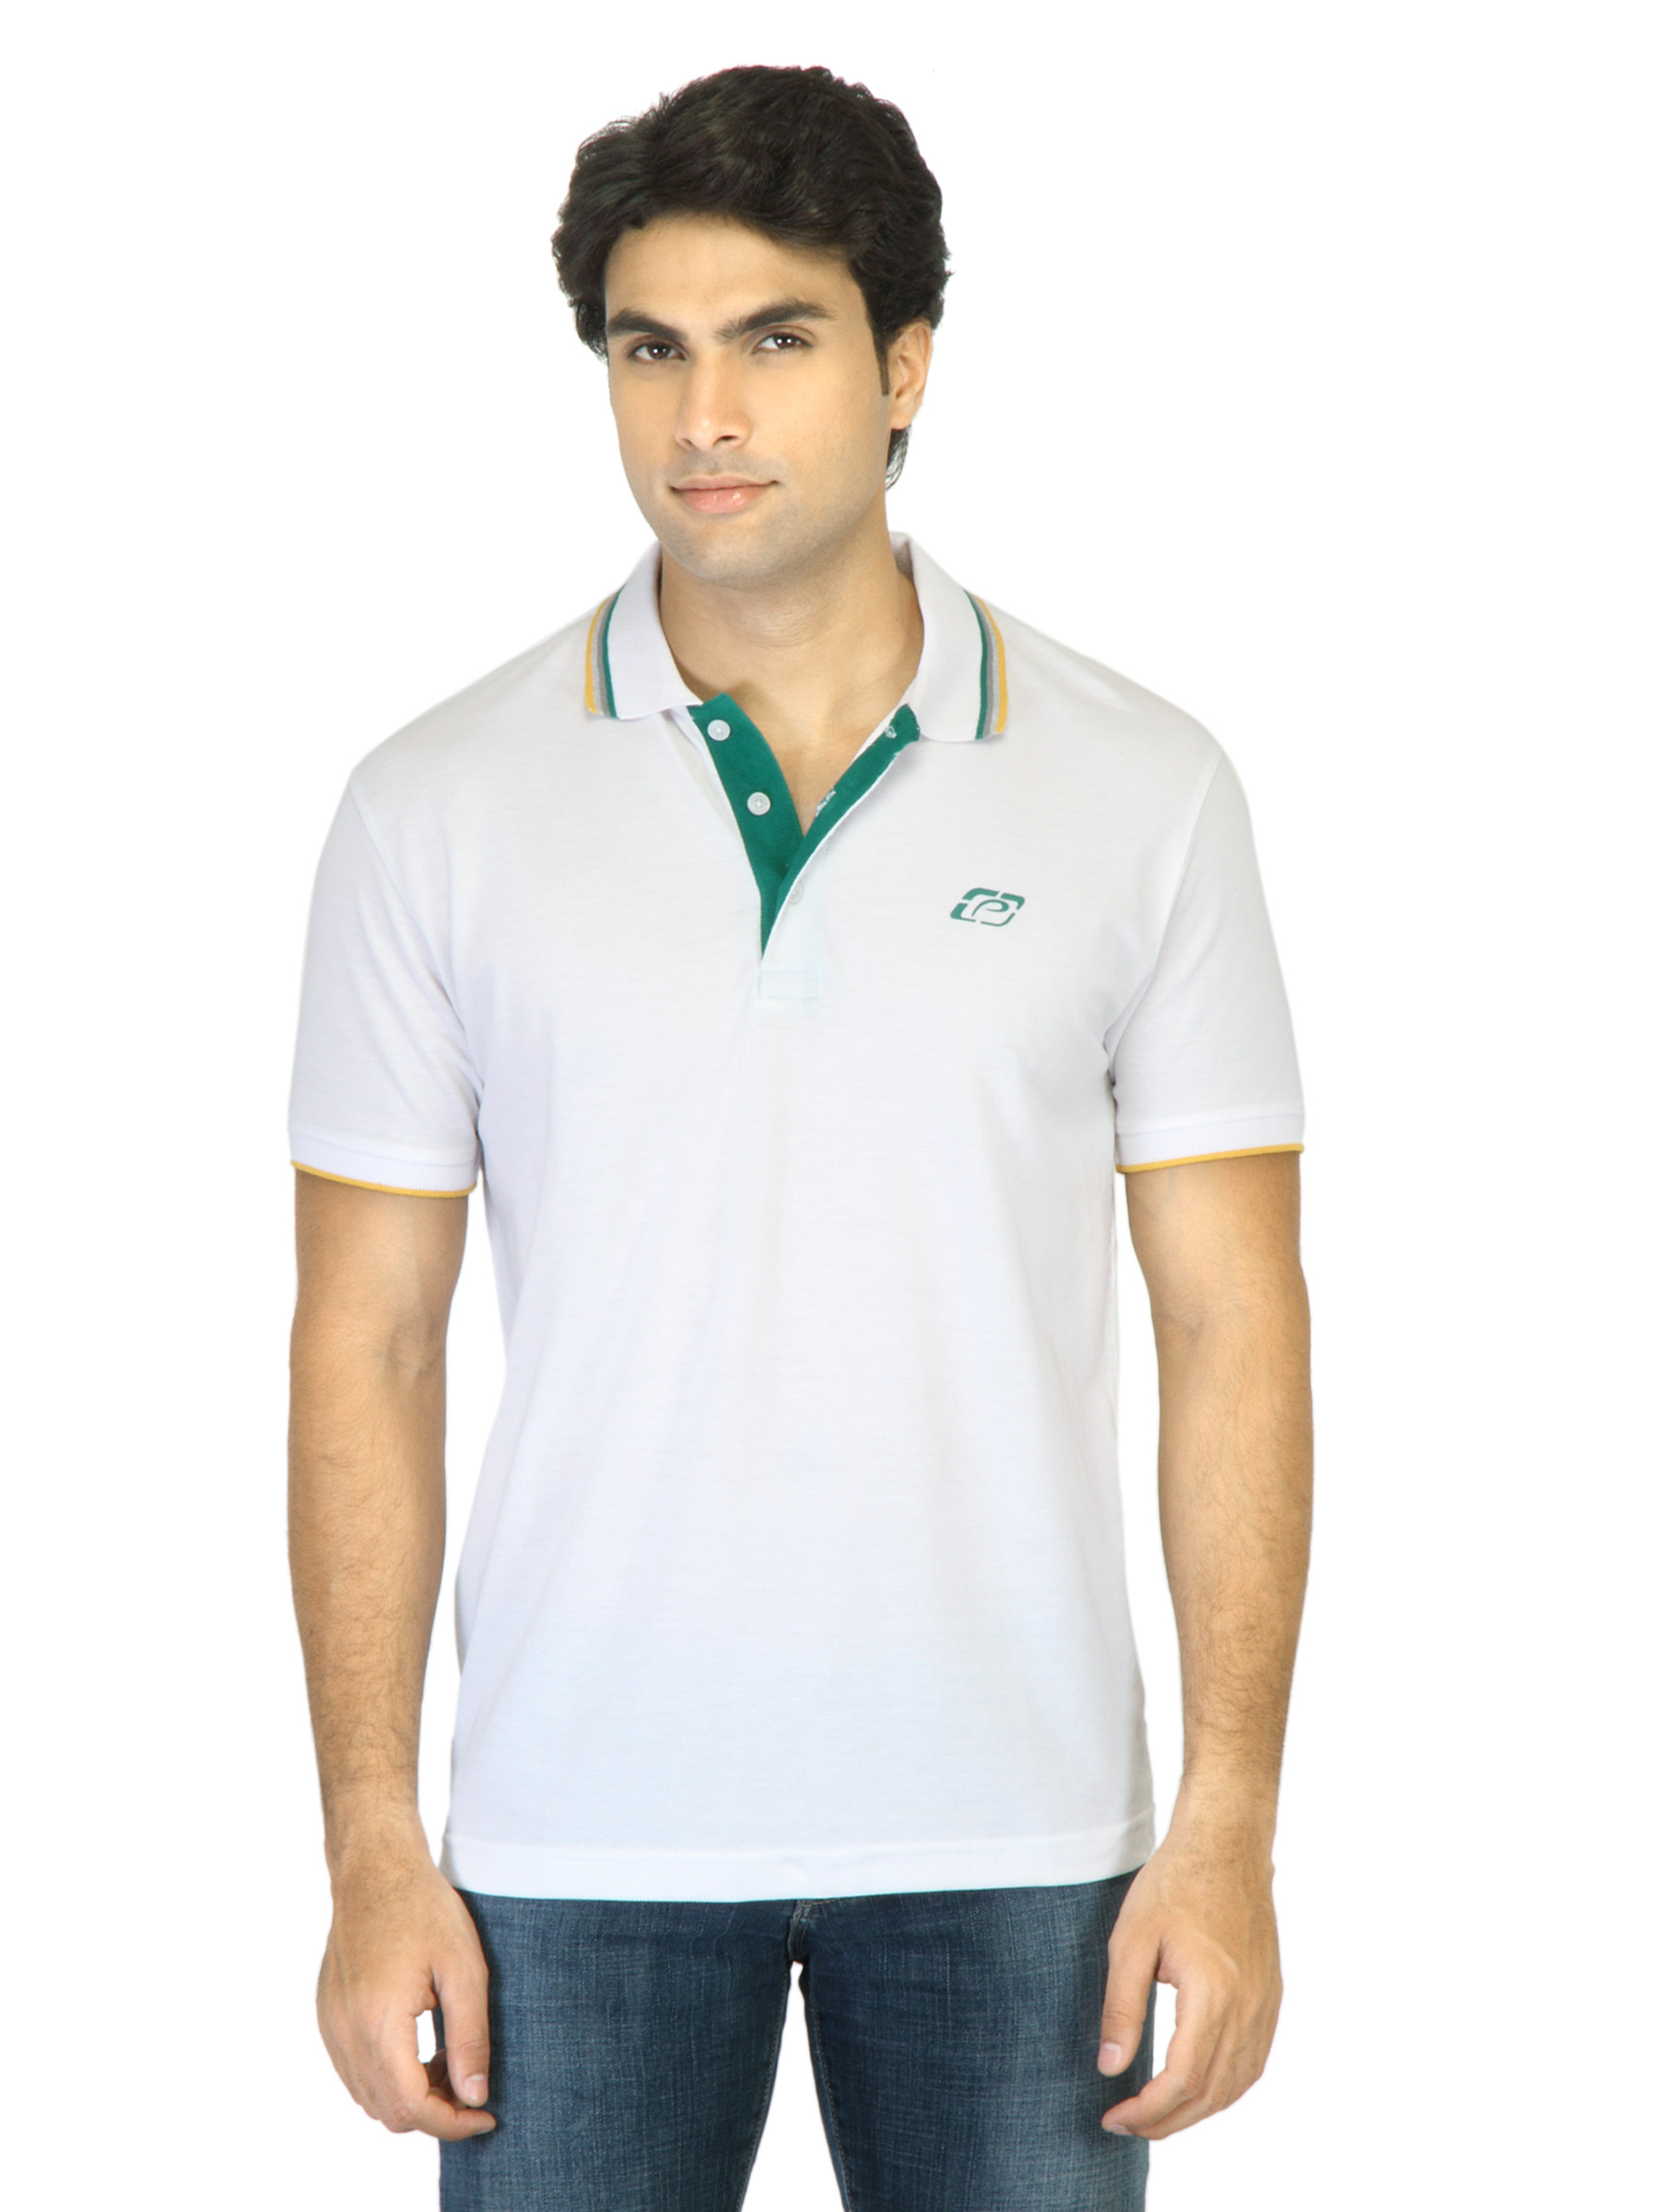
Proline Men White Polo T-Shirt
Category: Apparel / Topwear / Tshirts
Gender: Men
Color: White
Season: Summer 2012
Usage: Casual